Interstate Bridge

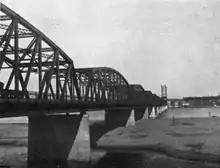
Interstate Bridge looking north from Oregon, 1917

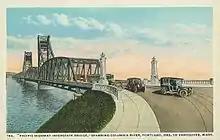
Postcard showing streetcar tracks, period autos

Before a permanent crossing existed between Portland and Vancouver, there was an overcrowded ferry system operated by Pacific Railway, Light & Power Co.